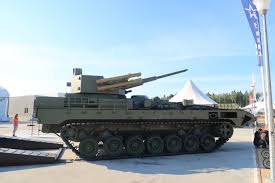
Label: BMP-T15